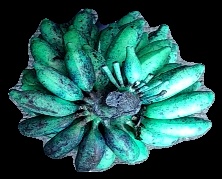
Variety: rasbale
Grade: grade3